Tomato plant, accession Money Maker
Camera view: bottom (45 deg); turntable rotation: 180 degrees
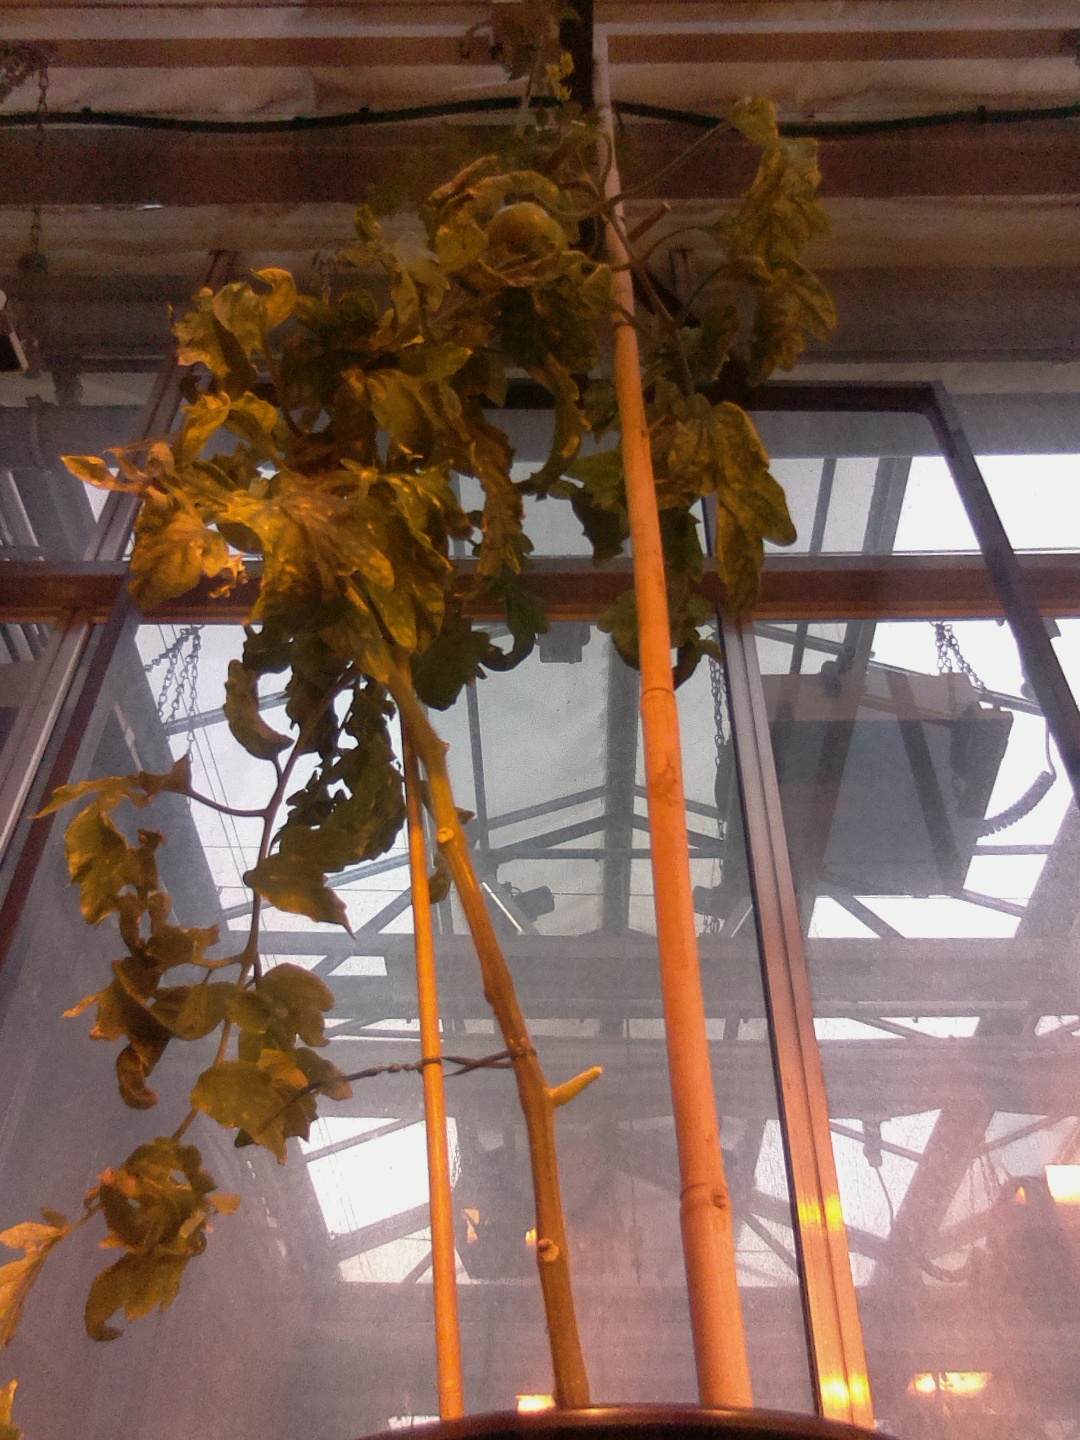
BBCH growth stage 79: 90% -100% of final fruit size